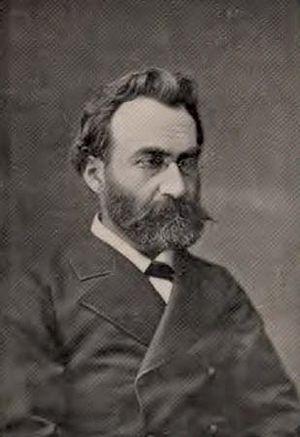
Raffi, de son vrai nom Hakob Mélik Hakobian, est un célèbre écrivain arménien de perse, né en 1835 en Payadjouk, village arménien de la province de Salmast et mort en 1888 à Tiflis. Raffi est considéré comme l'une des figures centrales de la littérature arménienne.